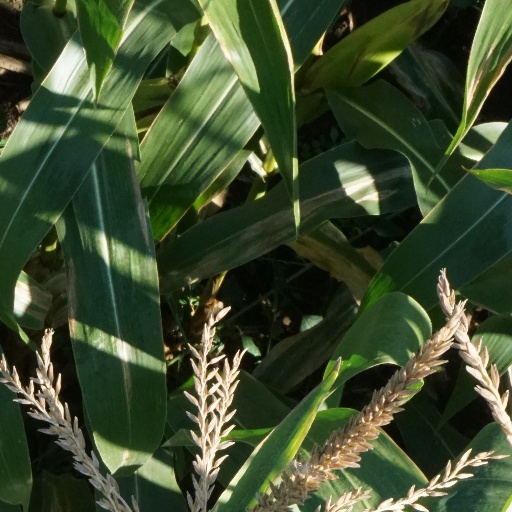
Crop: maize; corn